Jeena Sirf Merre Liye

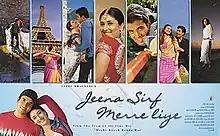
Poster

Jeena Sirf Merre Liye is a 2002 Indian Hindi-language romance film starring Kareena Kapoor, Tusshar Kapoor and Mallika Sherawat in her debut, with Kader Khan, Vijayendra Ghatge, Himani Shivpuri, Alok Nath in supporting roles. It was directed by Talat Jani and produced by Vashu Bhagnani. The film is an official Hindi remake of the 2001 Telugu film "Manasantha Nuvve" (2001), which was based on "Anmol Ghadi" (1946).